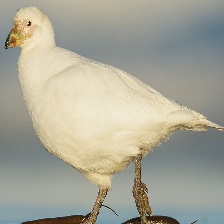
Species: SNOWY SHEATHBILL
Scientific name: CHIONIS ALBUS